Eastern rat snake

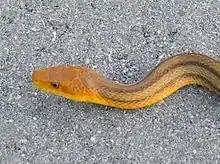
Yellow rat snake, "Pantherophis quadrivittatus" in Florida

Adult eastern rat snakes commonly measure in total length (including tail), with a few exceeding . The longest recorded total length to date for an eastern rat snake is . A sample of eastern rat snakes, including juvenile and adult snakes, weighed from . A further adult weighed .